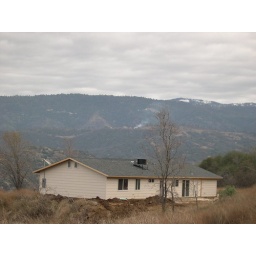
Our house in the Winter. No snow on the ground but in the hills across the valley.